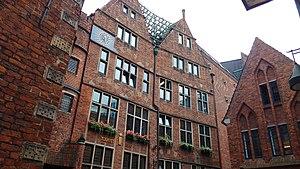
Brême, ou en forme longue Municipalité de Brême, est une ville hanséatique de 550 000 habitants du Nord-Ouest de l'Allemagne. C'est une ville portuaire située le long du fleuve Weser, à environ 60 kilomètres au sud de son estuaire en mer du Nord. Brême constitue l'une des deux villes enclavées dans le Land de Basse-Saxe appartenant à celui de Brême